Morthouse

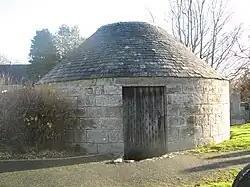
The unusual circular morthouse at Udny in Aberdeenshire.

A morthouse or deadhouse was a specialised secure building usually located in a churchyard where bodies were temporarily interred before a formal funeral took place. These buildings date back to the time when bodysnatchers or resurrectionists frequently illegally exhumed dead bodies that were then sold for dissection as part of human anatomy training at universities, etc. Morthouses were alternatives to mortsafes, watch houses, watch towers, etc.